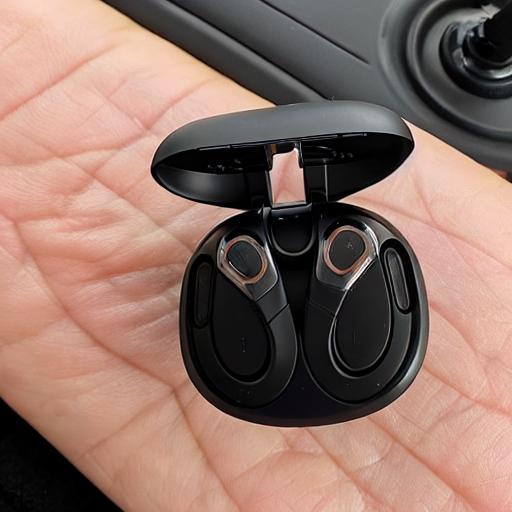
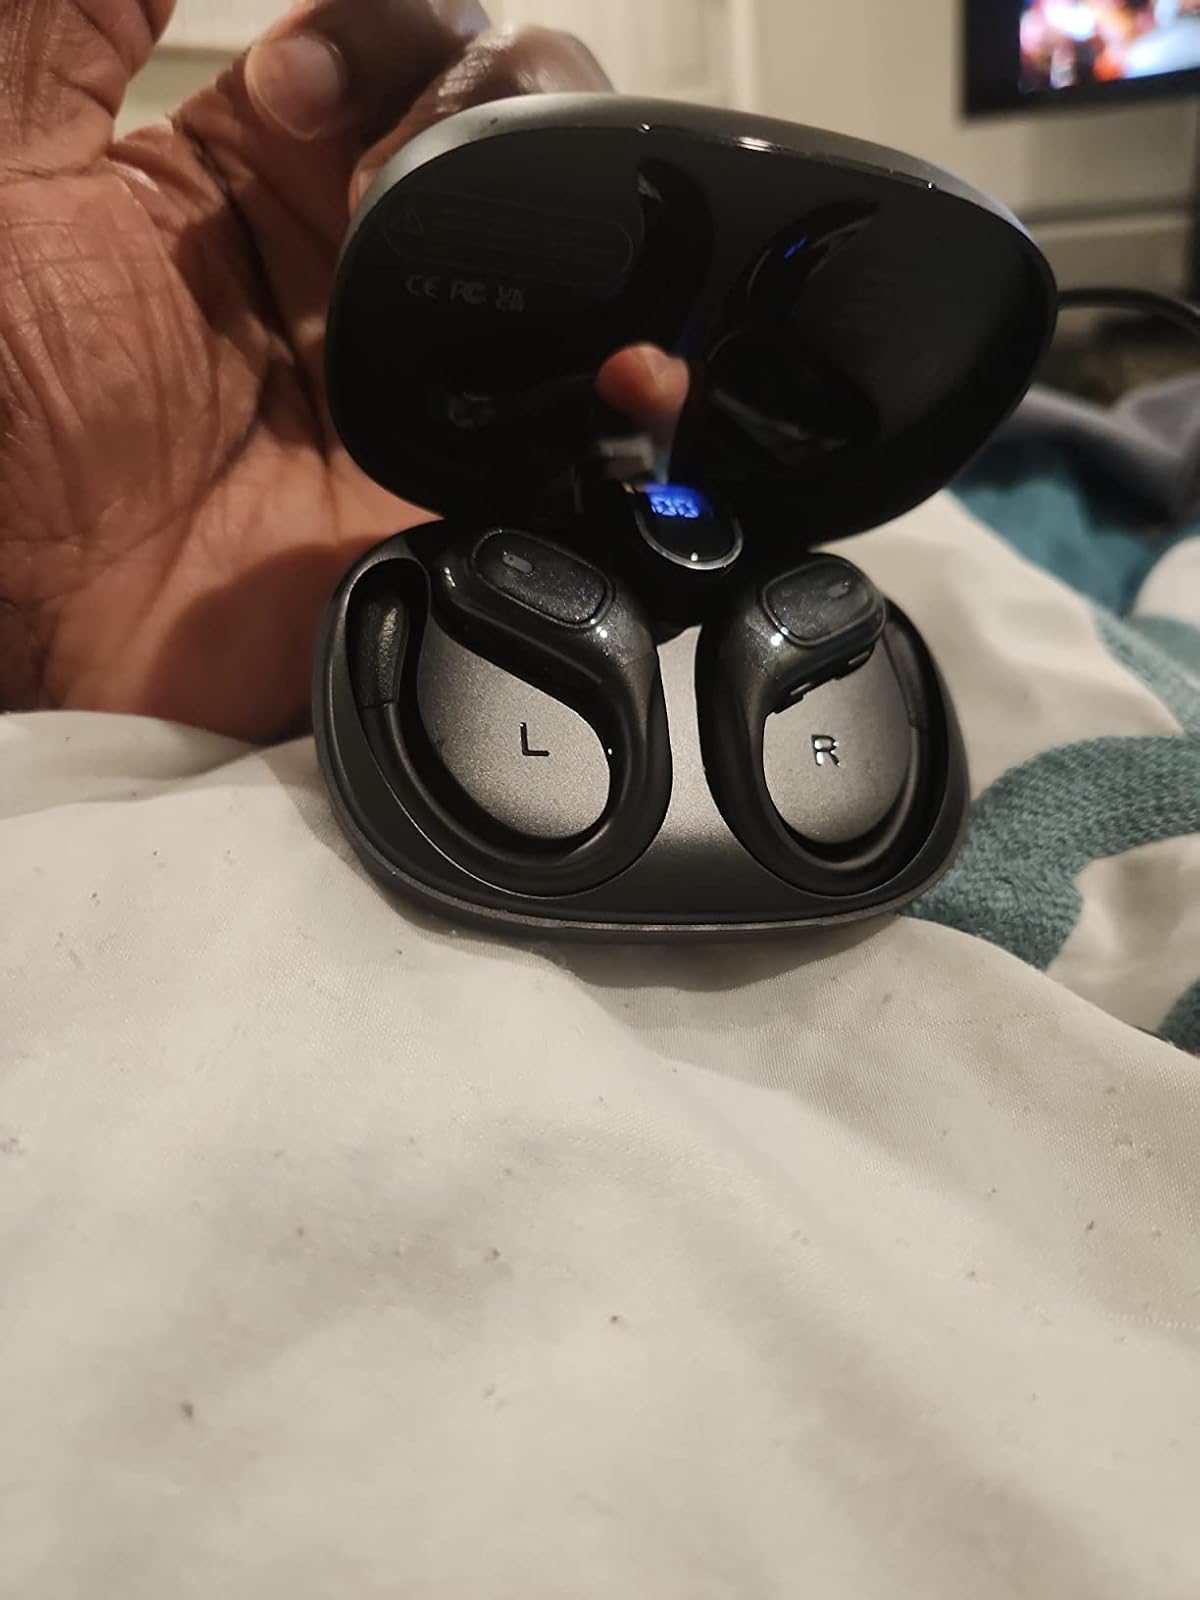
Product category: earbuds
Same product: no